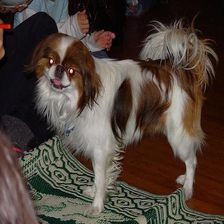
Species: dog
Breed: japanese chin